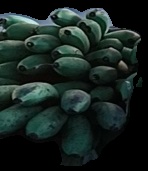
Variety: rasbale
Grade: grade2